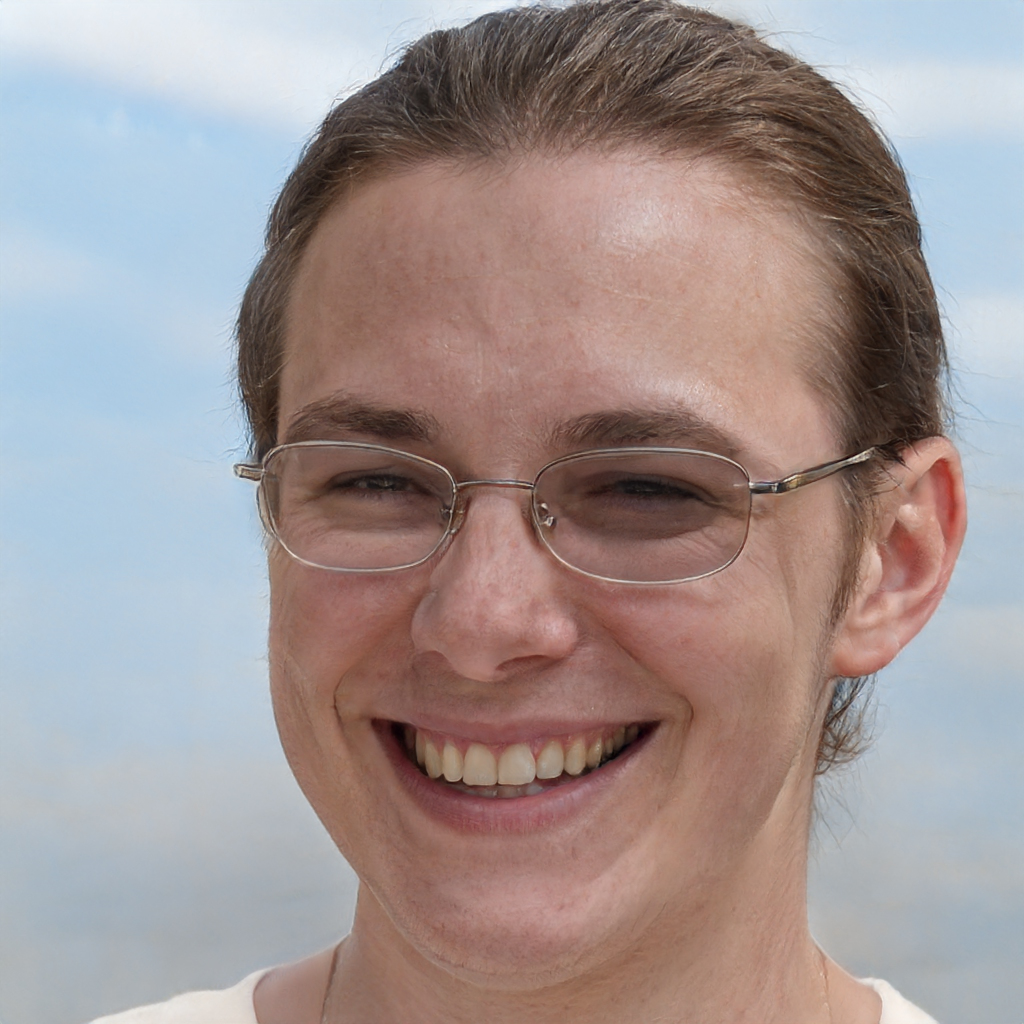
Gender: Male